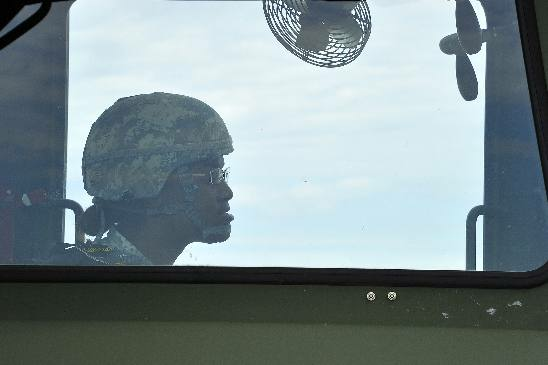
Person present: No